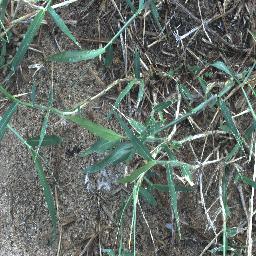
Label: negative